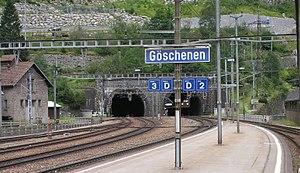
Le premier tunnel du Saint-Gothard, tunnel ferroviaire à double voie de 15 km de long, fut construit de 1872 à 1881, mille mètres plus bas que le col alpin du même nom, qui culmine à 2 108 m. Il relie Göschenen au nord, dans le canton d'Uri à Airolo dans le canton du Tessin.
Le présent article recense les tunnels les plus longs au monde en service mais exclut les tunnels de métro et les tunnels canaux. Le plus long tunnel destiné au transport de personnes au monde est la Ligne 3 du métro de Canton.